Anders Anundsen

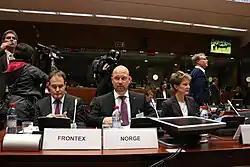

In March 2015, the Office of the Auditor General of Norway criticized the Ministry of Justice and Public Security for the way the Ministry has coordinated the work with civil protection and prevention of future terror attacks. The criticism is a report revolving the coordination of the Directorate for Civil Protection and Emergency Planning and the county governors. The Auditor General of Norway, Per-Kristian Foss stated that he is personally disappointed over the fact that the government has not come any further in improving the civil protection, four years after the 2011 Norway attacks. He also proclaimed that the report is the toughest criticism from the Office of the Auditor General of Norway against a ministry since the Office of the Auditor General of Norway was established.